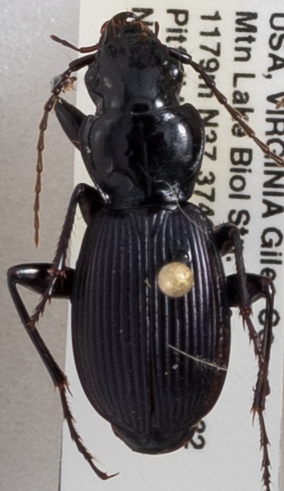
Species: Pterostichus moestus
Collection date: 2018-06-19
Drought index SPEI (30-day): -0.54
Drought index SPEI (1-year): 0.32
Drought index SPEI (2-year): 0.63